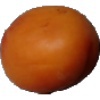
Label: apricot